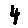
Label: 4